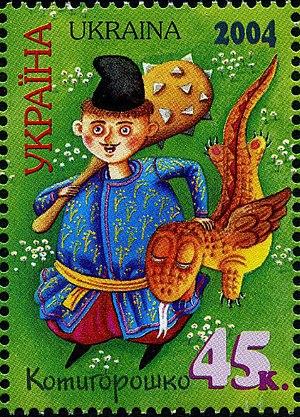
Kotyhorochko ou Pokotyhorochko est le héros de contes traditionnels ukrainiens ; des contes similaires existent dans tous les folklores slaves orientaux.
Front-de-cuivre est un personnage qui apparaît, sous divers noms et aspects, dans certains contes slaves orientaux, et qui a été étudié par Vladimir Propp. Il se rapproche du personnage de l'Homme sauvage des traditions d'Europe occidentale.